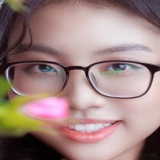
ca sĩ Phương Mỹ Chi